Antiparos

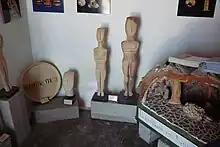
Exhibits at the local museum

There are extensive Neolithic remains on the island. It seems the first excavations were those made by the traveller Theodore Bent, with his wife Mabel, in early 1884, opening up some 40 graves in two cemeteries. In 1889 Christos Tsountas excavated in Despotiko, revealing Cycladic cemeteries. From 1964-5 a Neolithic settlement was excavated on the island of Saliagos by Colin Renfrew and J D Evans for the British School at Athens. Stone foundations of buildings, obsidian arrowheads and pottery were found, together with a marble figurine known as the Fat lady of Saliagos.